2001 San Marino Grand Prix

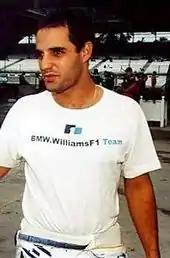
Juan Pablo Montoya in 2002

Barrichello recorded the fastest time of 1:31.998, ahead of teammate Michael Schumacher. McLaren's Mika Häkkinen and Coulthard were third and fourth, followed by the Jordan pairing of Jarno Trulli and Frentzen, Sauber's Kimi Räikkönen, BAR's Olivier Panis, Jaguar's Eddie Irvine and Panis's teammate Villeneuve in fifth to tenth. Three drivers lost control of their cars at the wet turn 17 during the session. Verstappen was unable to set a lap time when his car stopped, owing to a drop in fuel pressure on his first lap after leaving the pit lane. Minardi's Fernando Alonso stopped his car on track with a hydraulic issue that resulted in a gearbox malfunction.